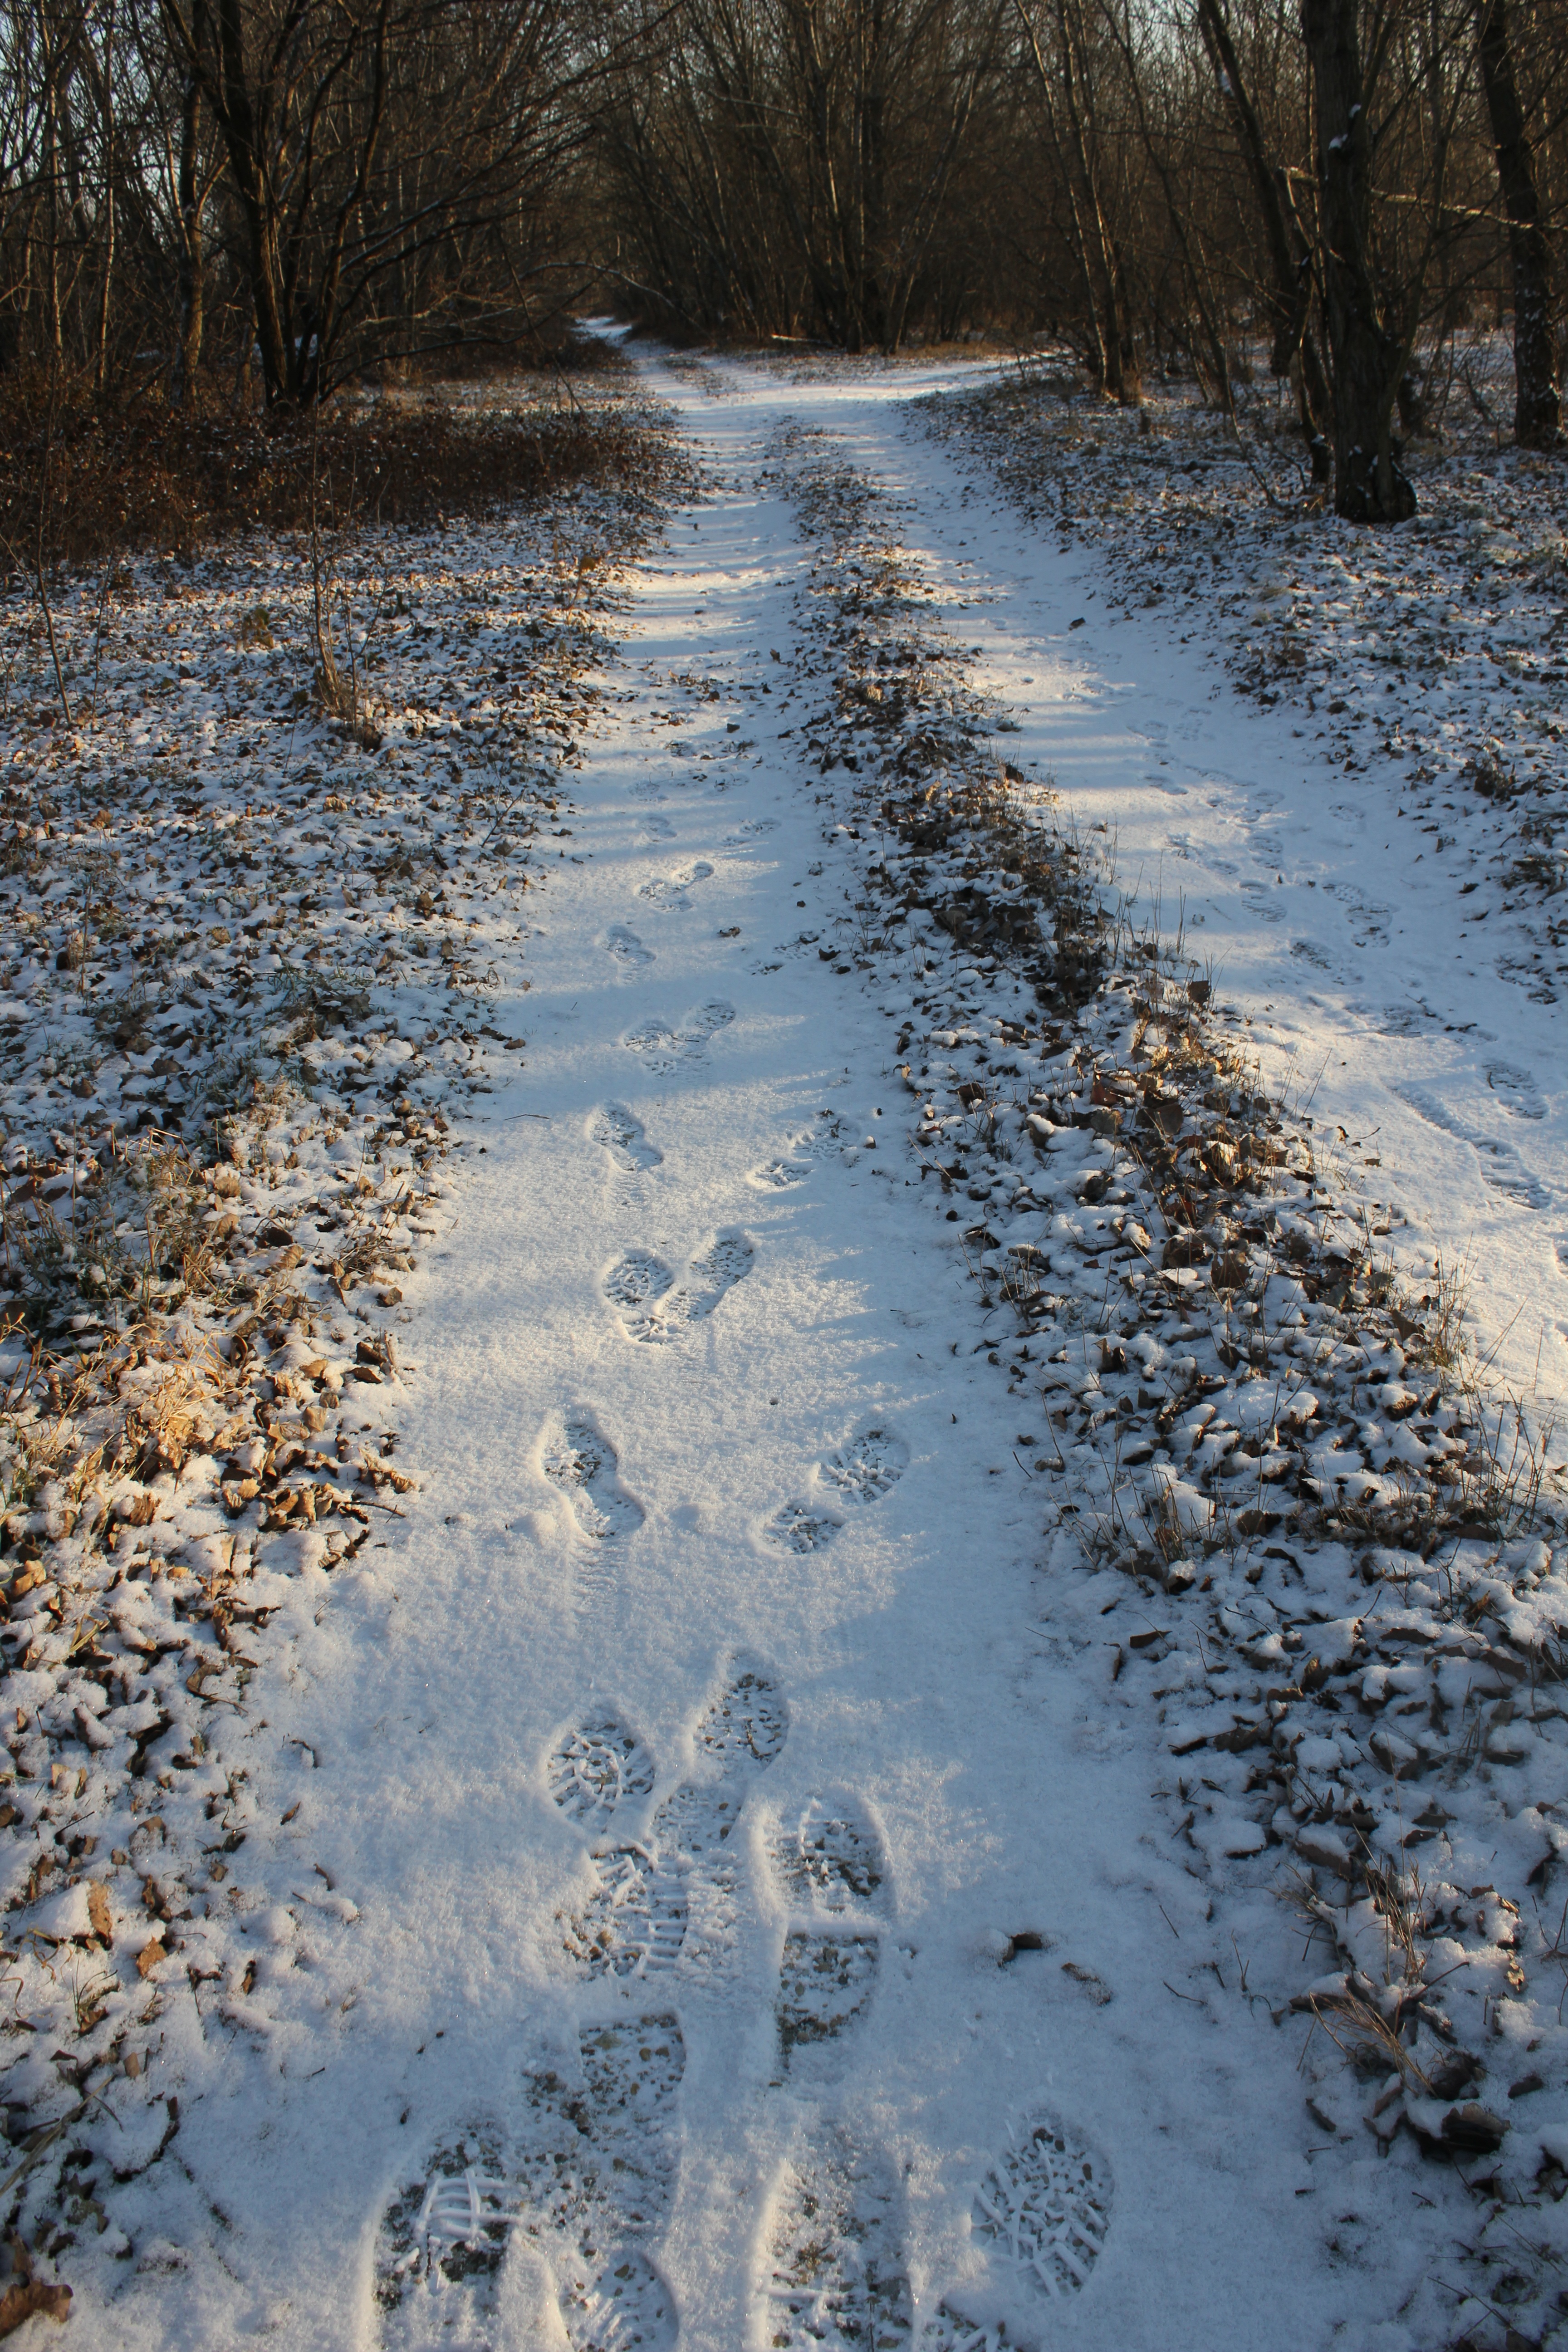
landscape, tree, water, forest, path, grass, branch, snow, winter, sky, track, sunlight, morning, frost, walk, ice, reflection, print, tracks, woodland, freezing, road surface, footprint footprint